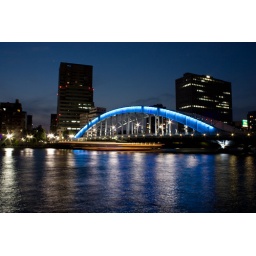
sumida river &amp;amp; eitai bridge in tokyo, japan